Baghamari

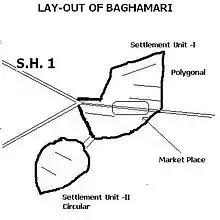
Layout of Baghamari

The village has two distinct areas of concentrated settlement, thus making the form that of a fragmented 'double village'. The larger settlement is of polygonal pattern on account of the influence of State Highway No. 1 on settlement structure. However, the settlement in the secondary settlement region is circular. The internal lanes are clustered with rectangular houses on both sides.